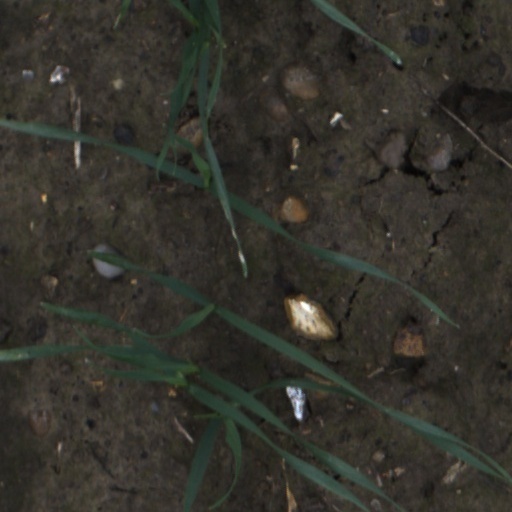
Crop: wheat